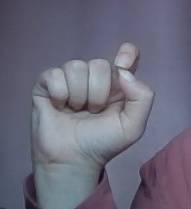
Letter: fa